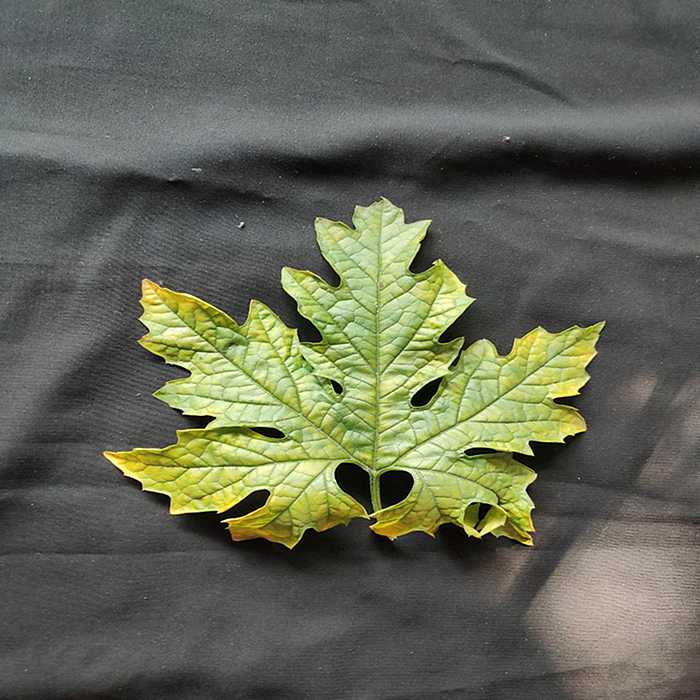
Plant: Bitter Gourd
Label: Mosaic virus